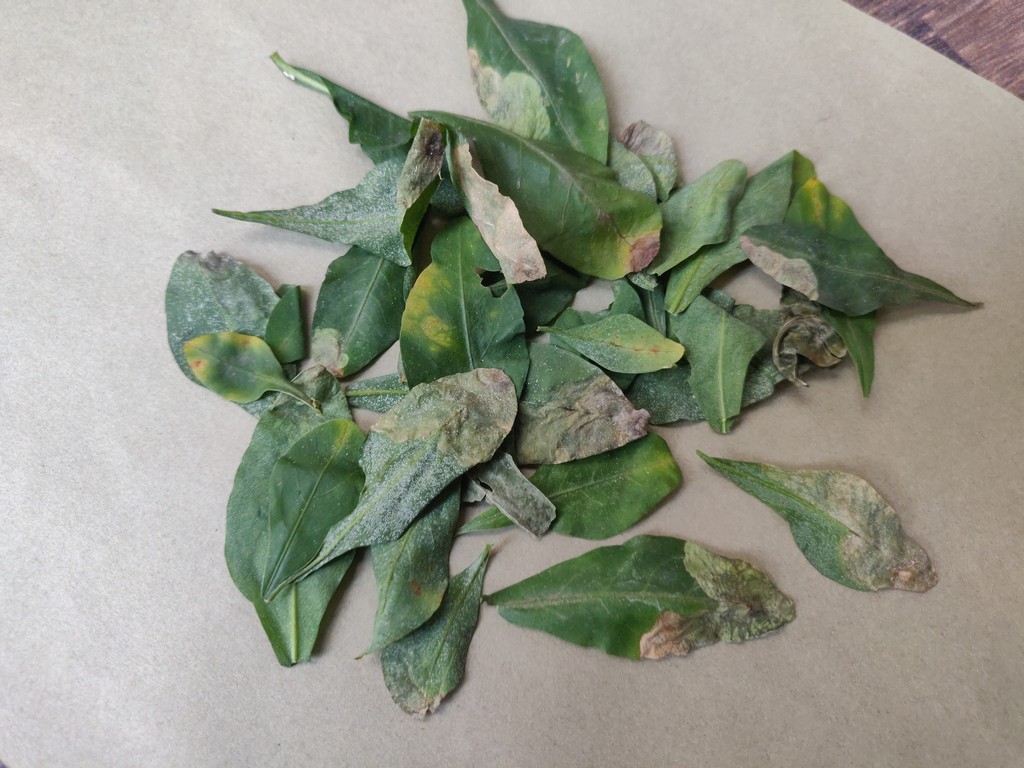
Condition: Unhealthy
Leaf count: multiple
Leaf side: unknown